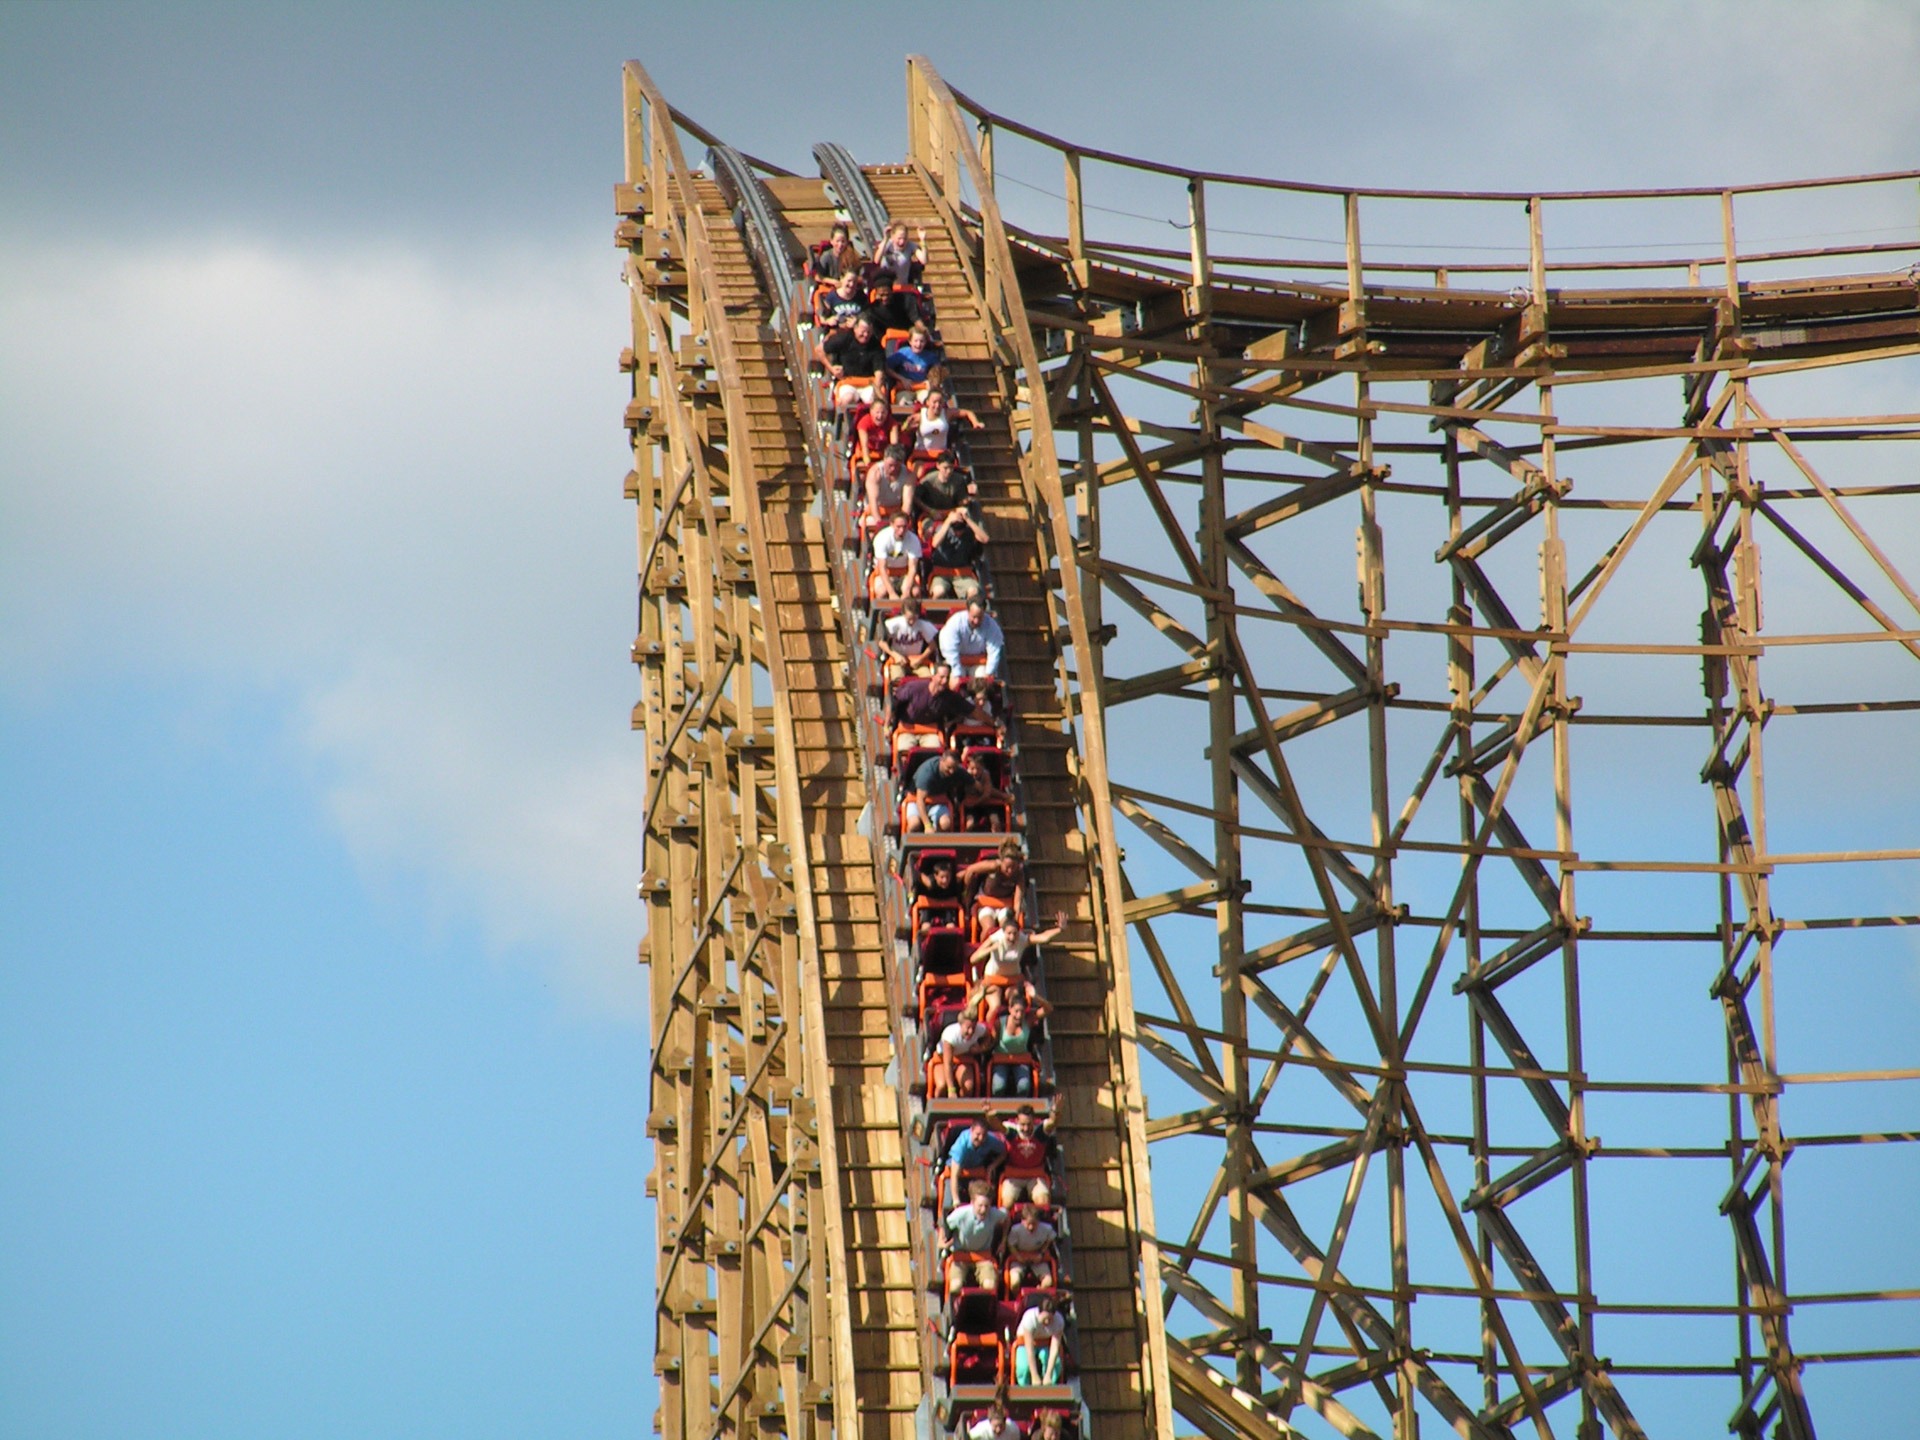
recreation, amusement park, tower, park, ride, coaster, roller coaster, rollercoaster, flags, tourist attraction, roller, six, theme, amusement ride, outdoor recreation, nonbuilding structure